Segesta

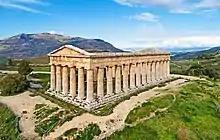
The Doric temple of Segesta

Segesta ("Egesta", or , "Ségesta", or , "Aígesta") was one of the major cities of the Elymians, one of the three indigenous peoples of Sicily. The other major cities of the Elymians were Eryx and Entella. It is located in the northwestern part of Sicily in Italy, near the modern commune of Calatafimi-Segesta in the province of Trapani. The hellenization of Segesta happened very early and had a profound effect on its people.